Beacon, New York

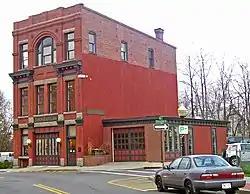
Lewis Tompkins Hose Company No. 1 Firehouse (2006)

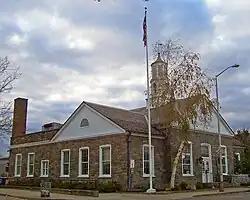
Beacon Post Office (2006)

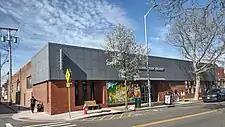
Howland Public Library (2023)

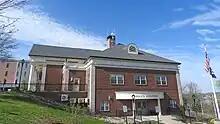
Police headquarters

The 2010 United States census listed the population at 15,541.